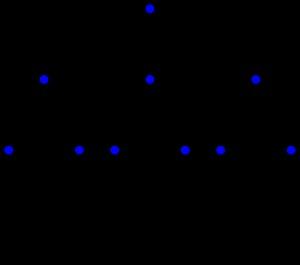
Le graphe de Petersen est, en théorie des graphes, un graphe particulier possédant 10 sommets et 15 arêtes.
En théorie des graphes, un graphe de Moore est un graphe régulier dont le nombre de sommets, pour un degré et un diamètre donnés, est maximal.